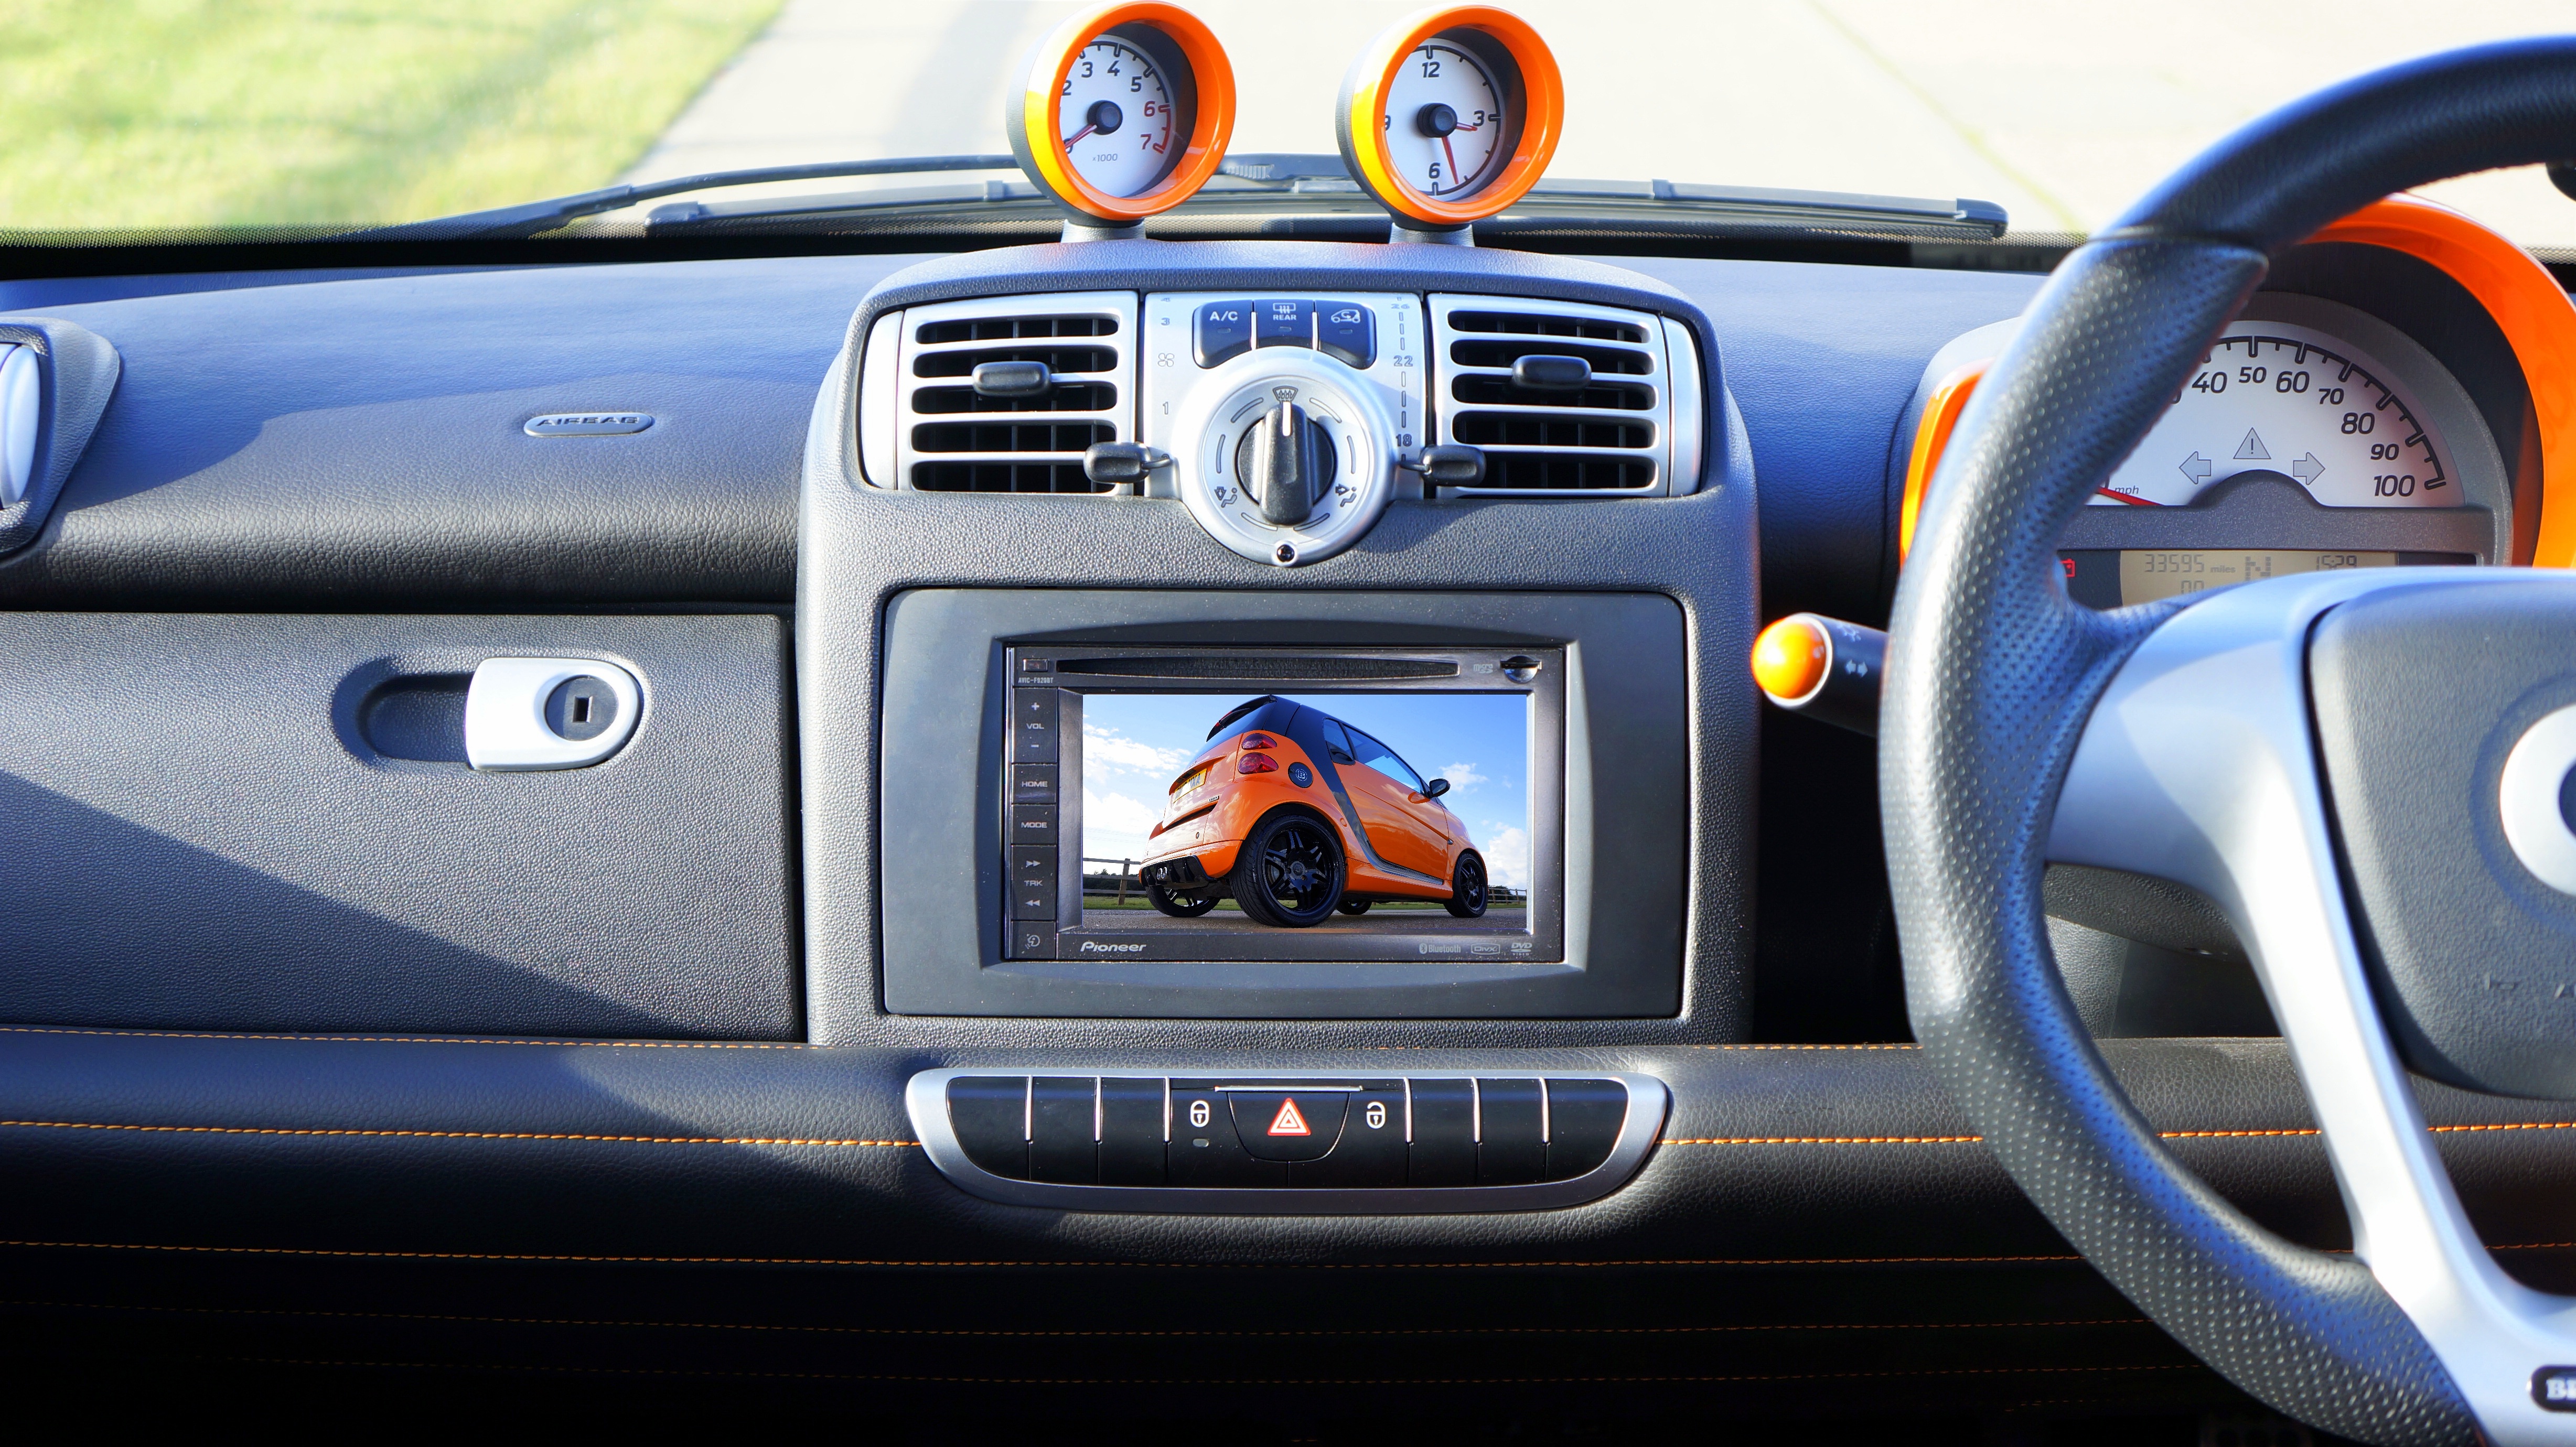
technology, car, automobile, transportation, transport, vehicle, auto, steering wheel, motor vehicle, electronics, motor, car seat, multimedia, smart, city car, smart car, compact car, automotive design, steering part, center console, vehicle audio